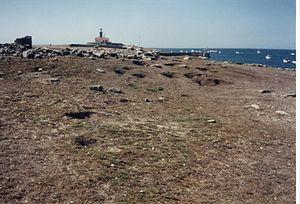
Photo prise en 1996
L'île du Pilier est une île française de 4 hectares, située dans l’océan Atlantique, au large du port de l'Herbaudière, à la pointe nord de l'île de Noirmoutier. Cette île inhabitée, de nature granitique et gneissique, est actuellement une réserve naturelle appartenant au conservatoire du littoral. Elle a surtout un intérêt ornithologique : c'est notamment une zone de nidification de l'eider à duvet.